Question: Please indicate a possible affordance area of drum that can be used for striking
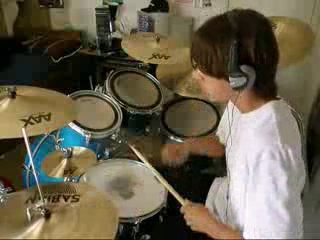
Answer: [66.5, 89.5, 116.5, 136.5]